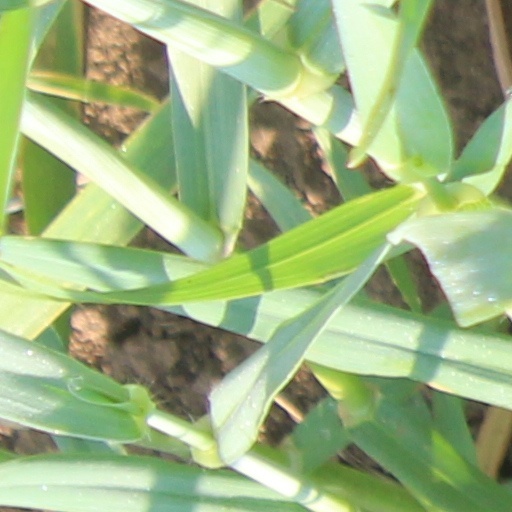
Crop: wheat